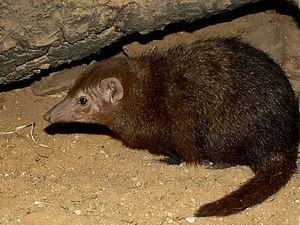
La mangouste brune ou crossarche brune est une espèce de la famille des mangoustes. Elle est décrite en 1825 par Frédéric Cuvier.